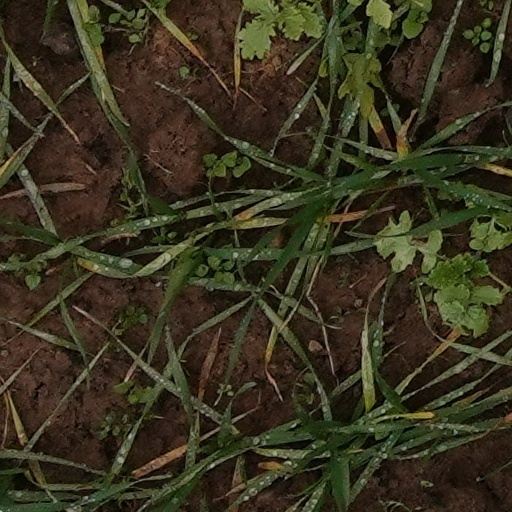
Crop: wheat